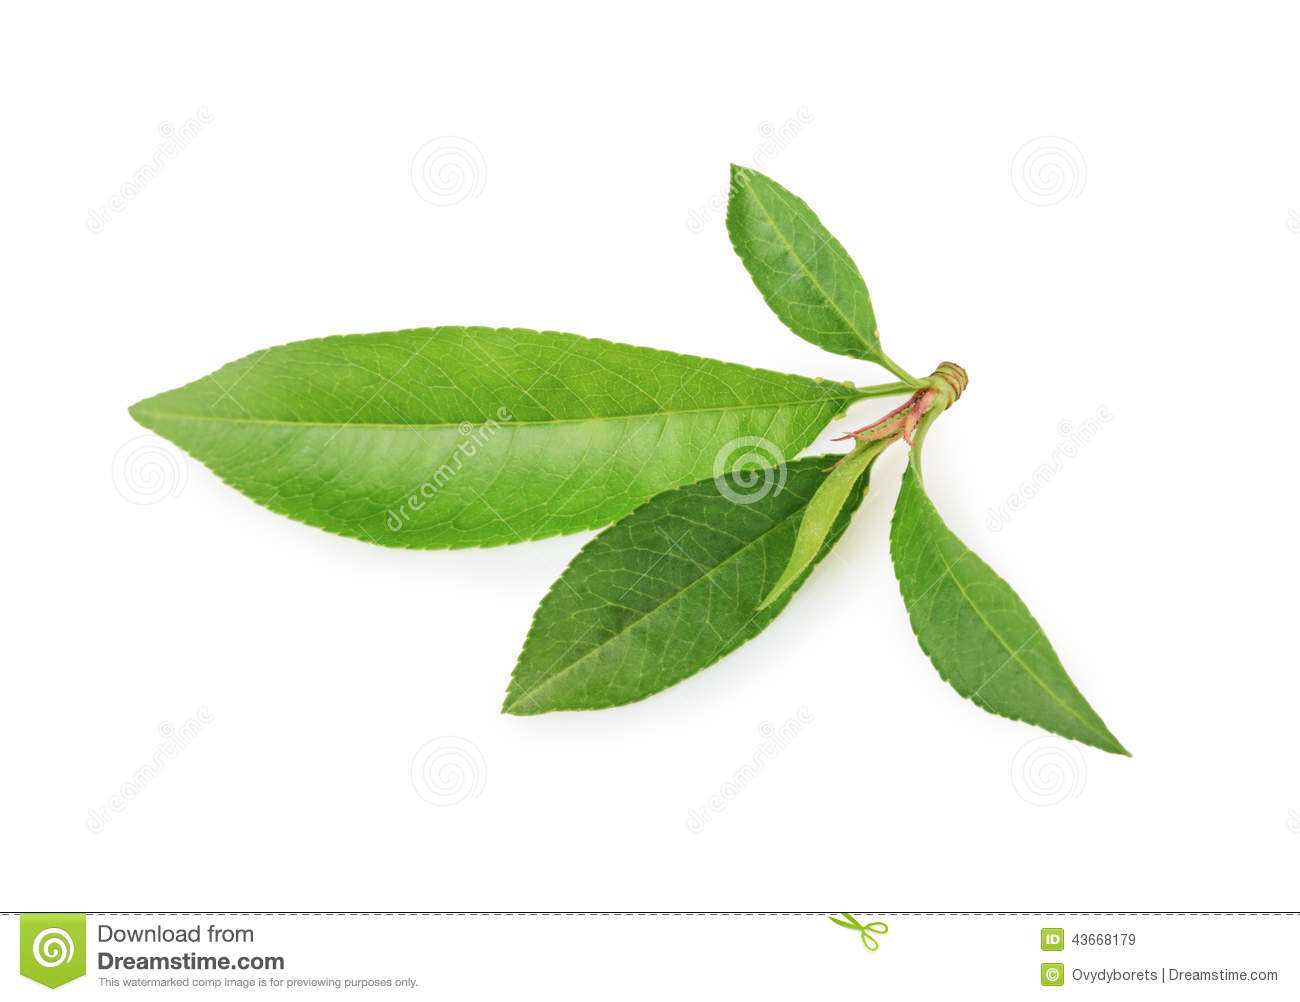
Labels: Peach leaf, Peach leaf, Peach leaf, Peach leaf